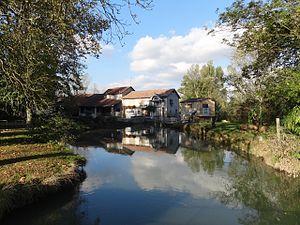
Le moulin d'Ornézan
Ornézan est une commune française située dans le département du Gers en région Occitanie.